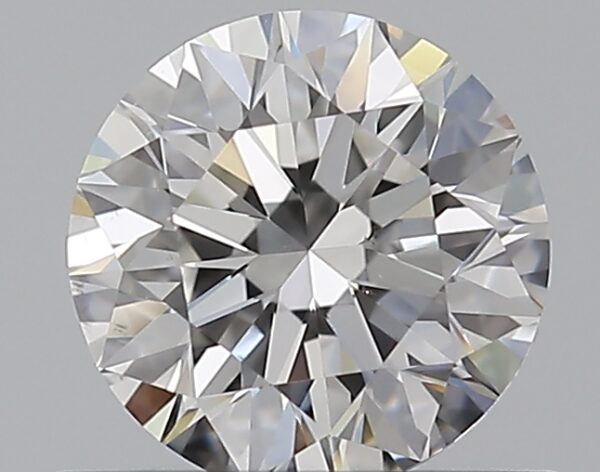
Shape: round
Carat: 0.7
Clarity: VS2
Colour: F
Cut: EX
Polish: EX
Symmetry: EX
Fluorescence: N
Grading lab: GIA
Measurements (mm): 5.62 x 5.66 x 3.55